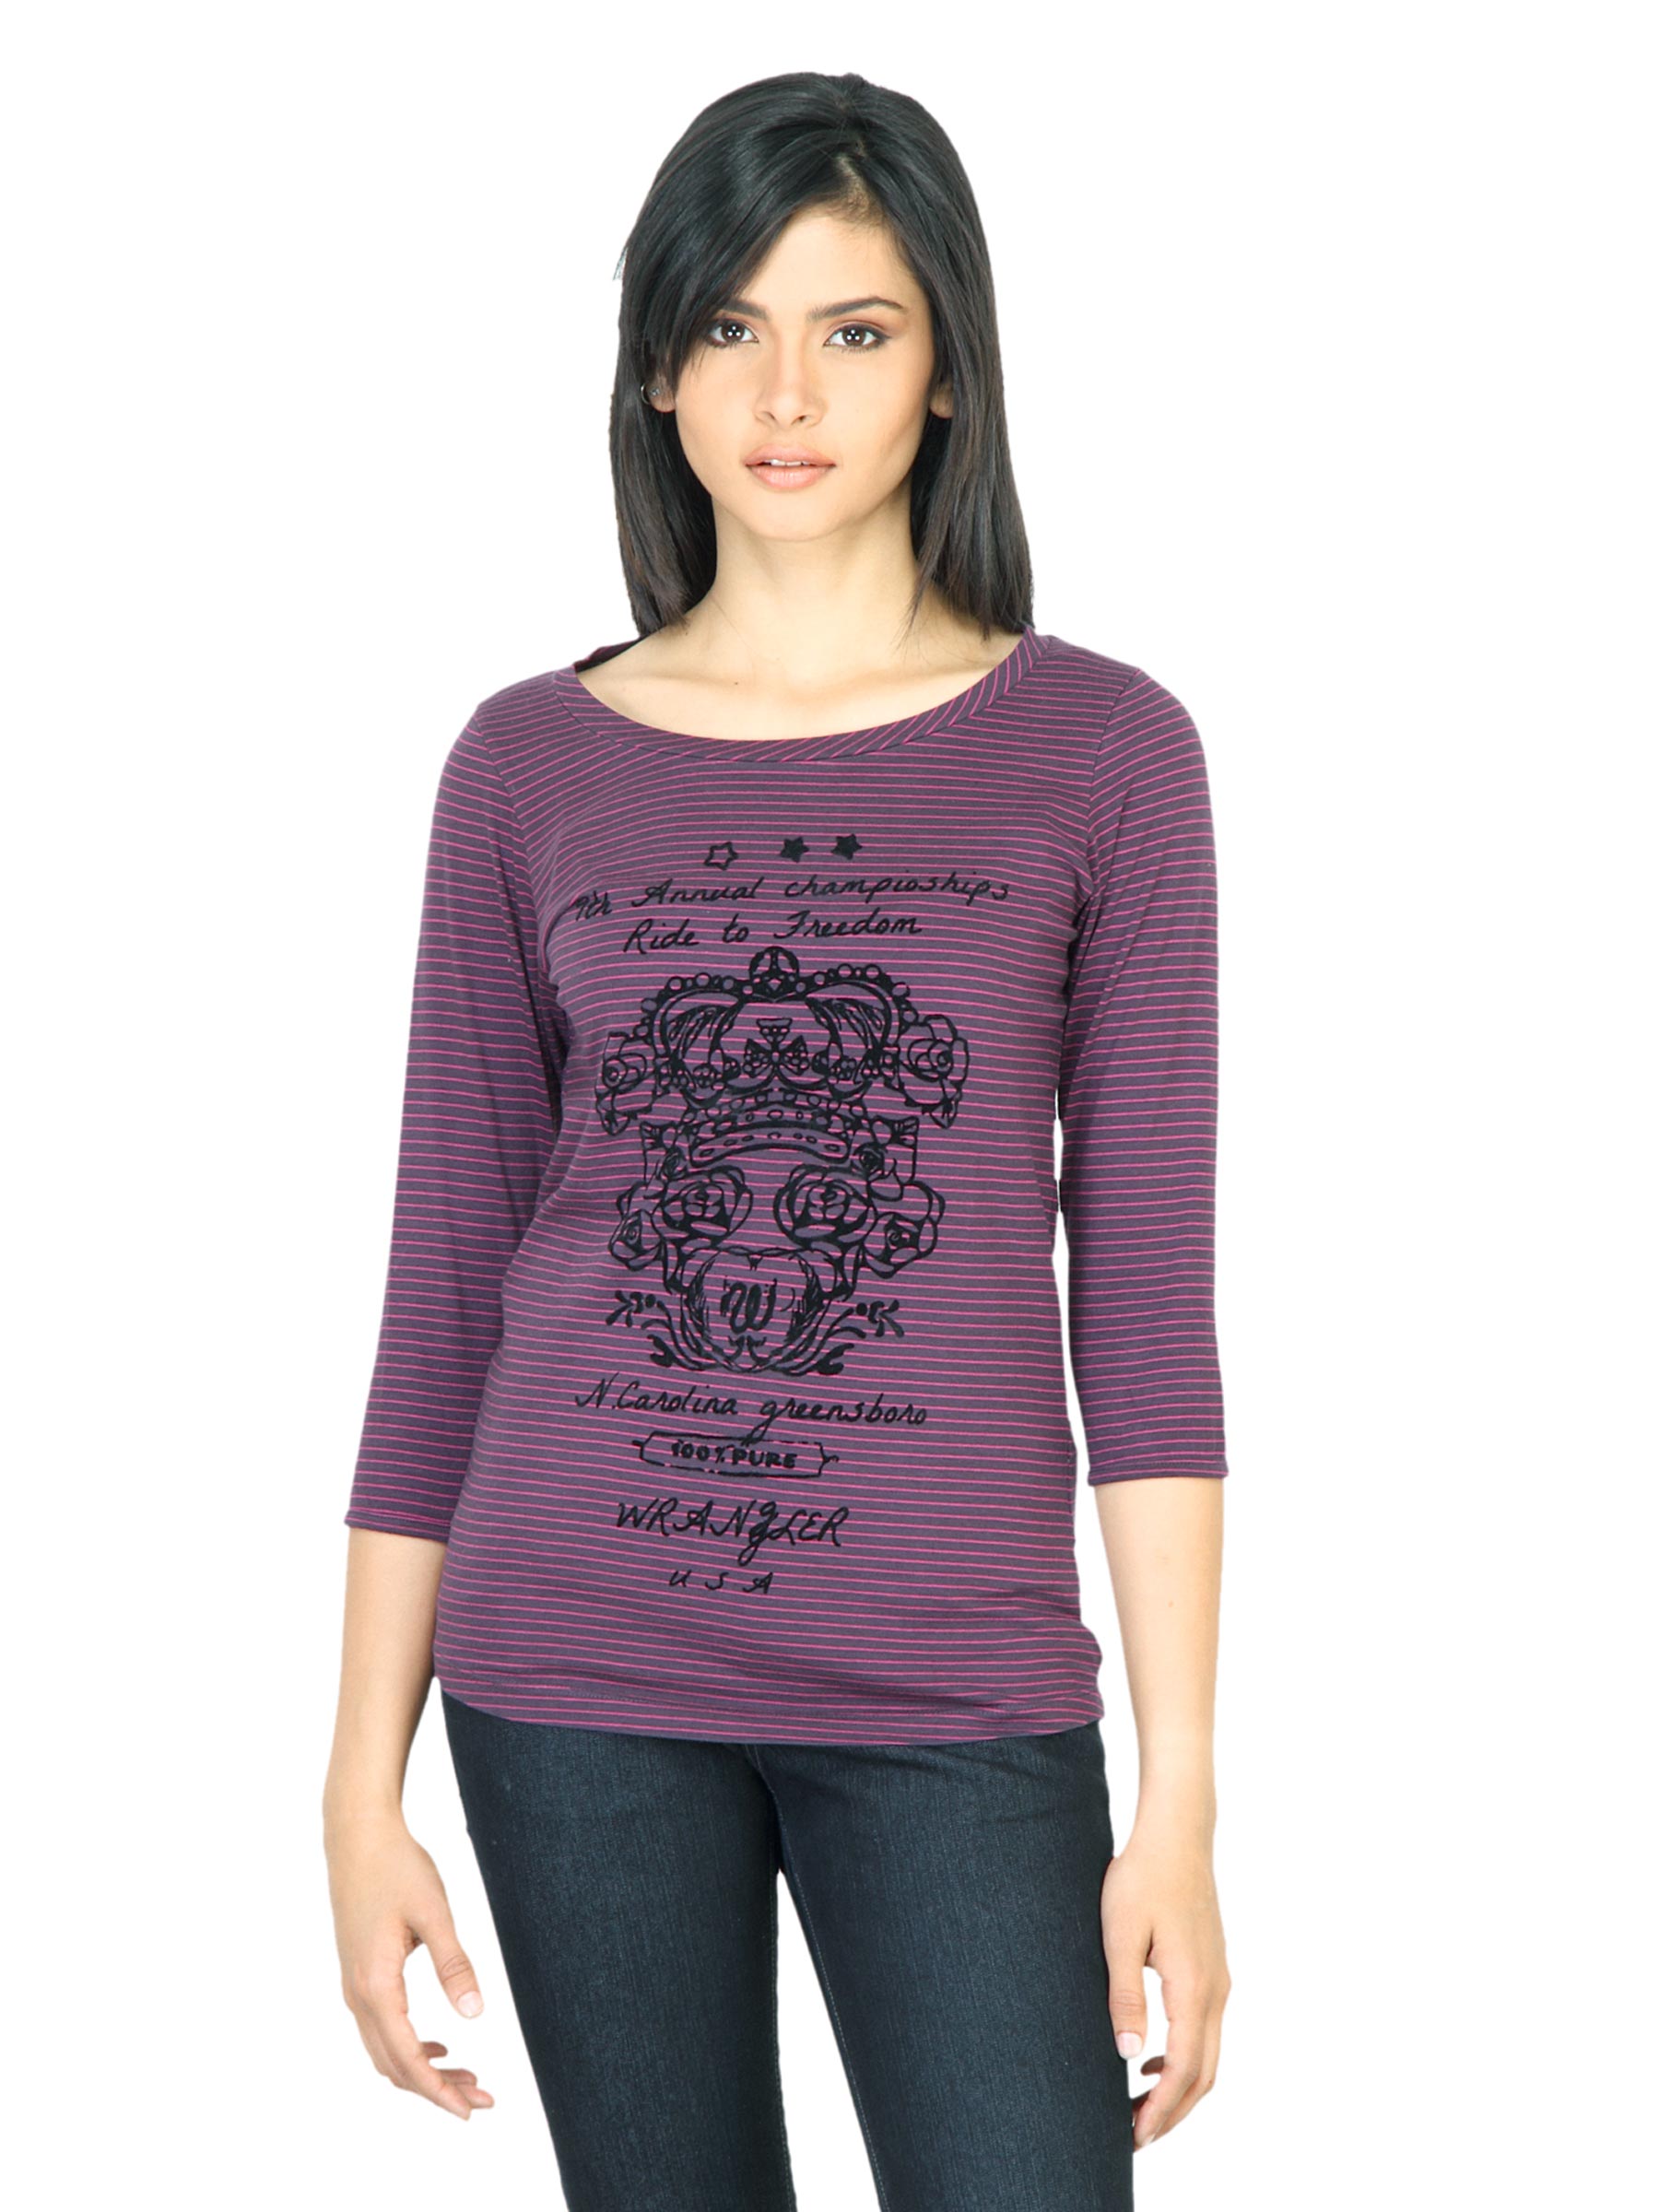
Wrangler Women  Freedom Purple T-shirt
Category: Apparel / Topwear / Tshirts
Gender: Women
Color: Purple
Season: Fall 2011
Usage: Casual